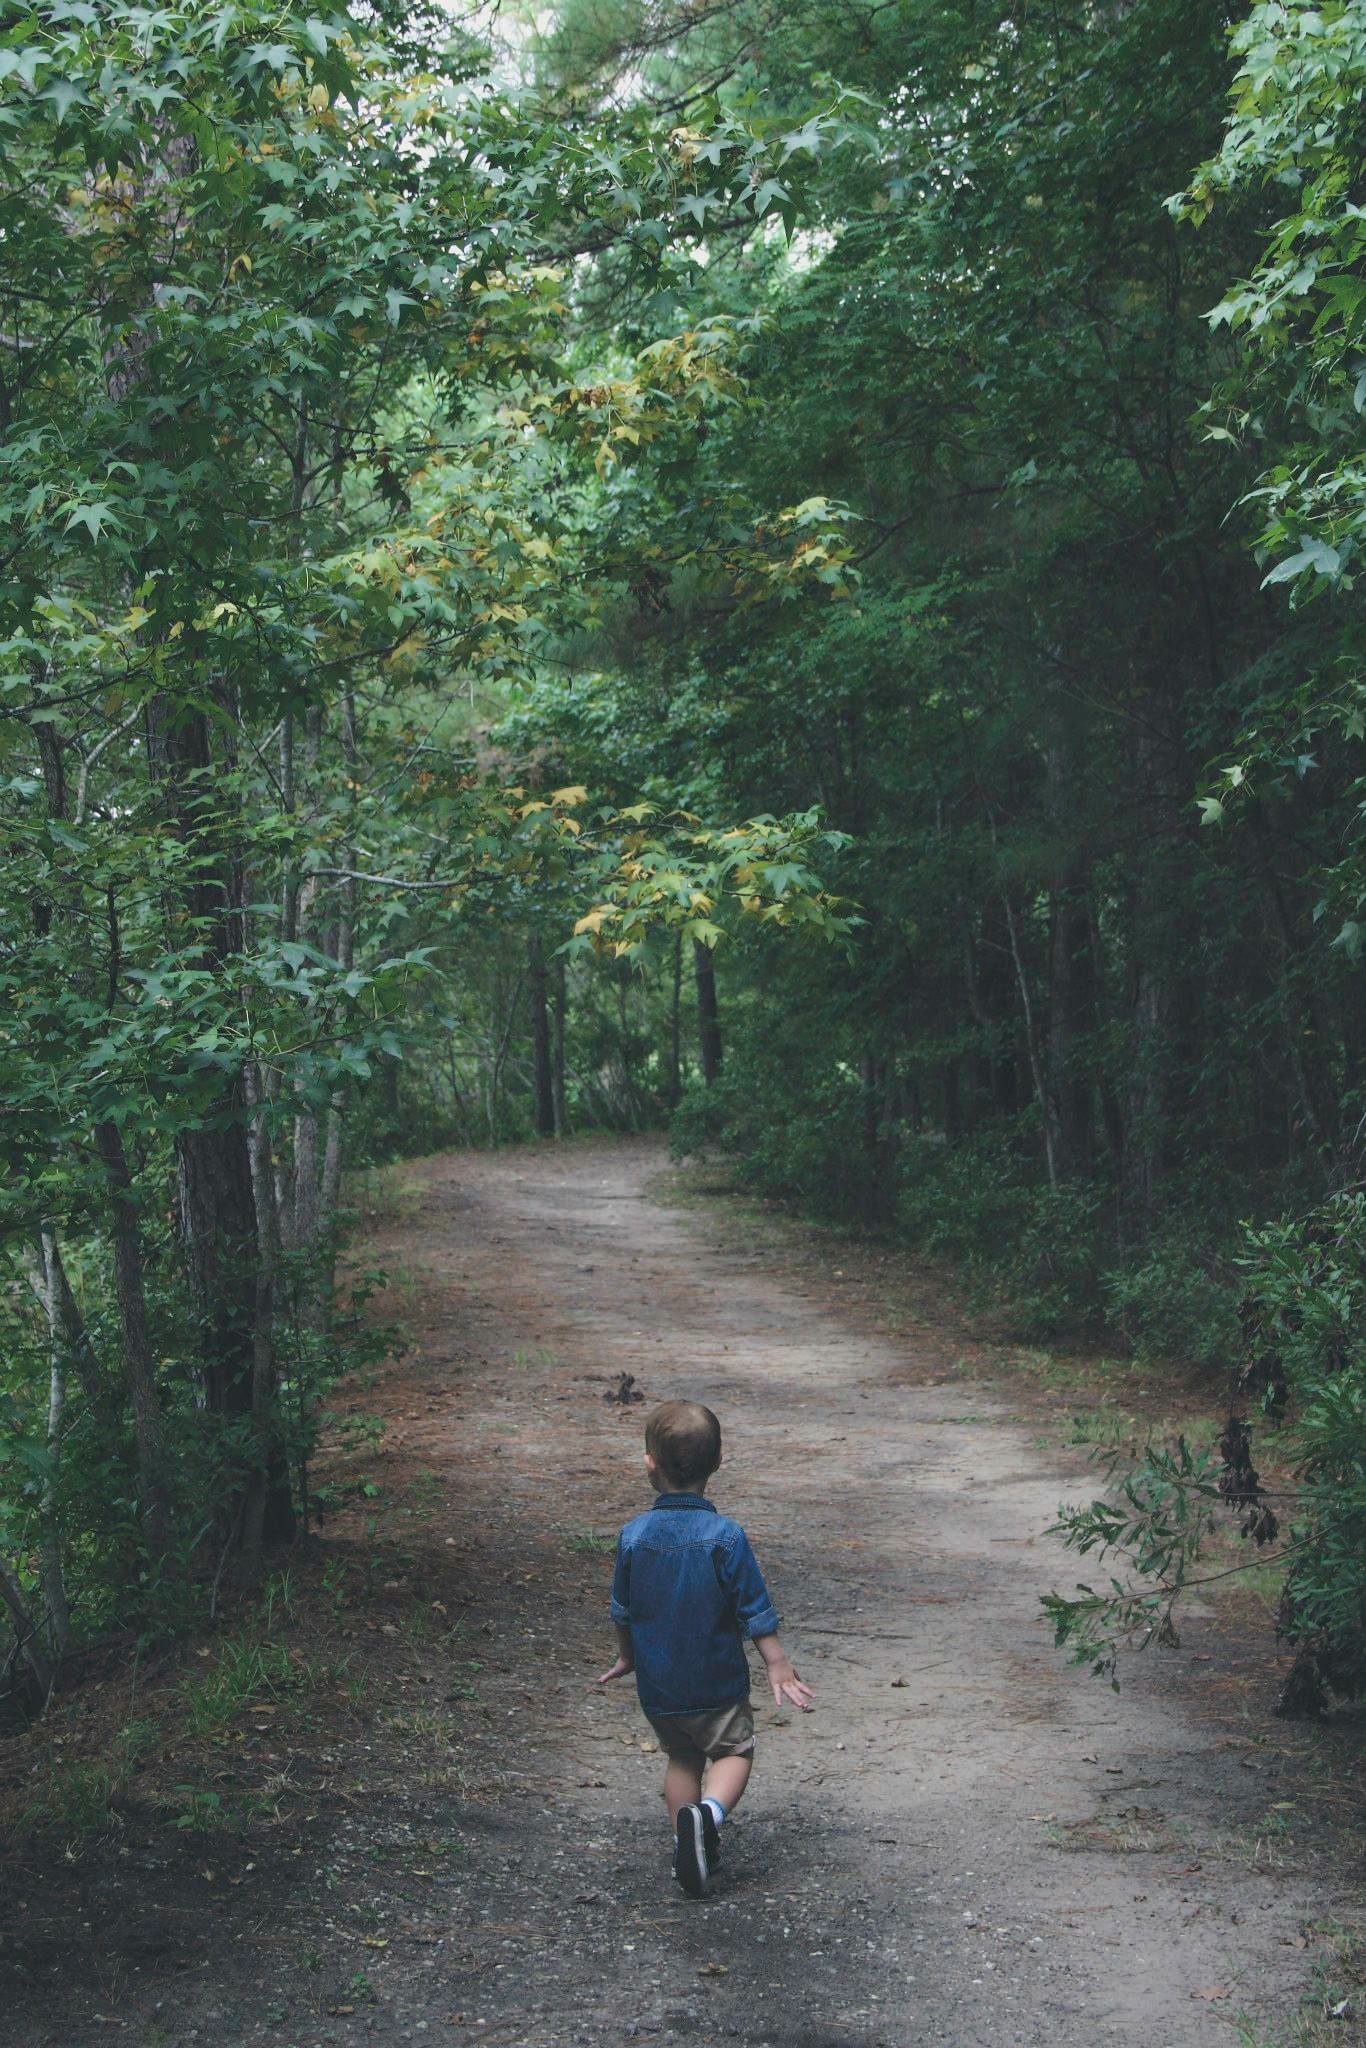
forest, wilderness, walking, trail, recreation, jungle, park, ridge, sports, woodland, habitat, outdoor recreation, natural environment, nonbuilding structure